Bureau of Prohibition

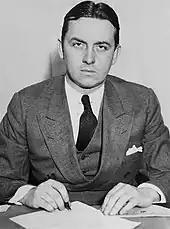
Eliot Ness in 1931

With the establishment of the Prohibition Unit in 1920, leadership established a Narcotics Division with the enumerated powers to investigate all violations of the Harrison Narcotics Tax Act, taking over the duties of investigations and enforcement from the agents of Revenue's Miscellaneous Division. Narcotics Agents and Narcotics Inspectors in these early days primarily were responsible for investigating medical licenses for the distribution of narcotics, but their duties evolved over the course of the decade. Narcotics Agents overall secured more convictions to federal prison for Harrison Act violations than their Dry Agent counterparts did for Volstead Act violations.